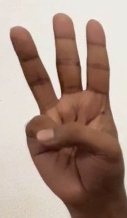
ASL sign: 6